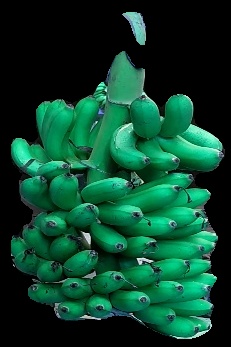
Variety: rasbale
Grade: grade1